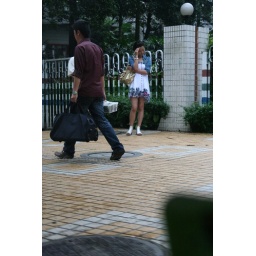
Girl in white and floral dress